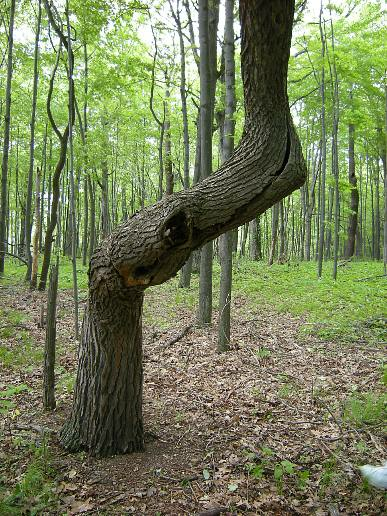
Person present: No